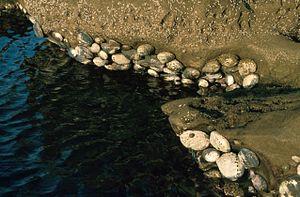
Le genre Haliotis, du grec ἅλιος « marin » et οὖς, ὠτός « oreille », regroupe de nombreuses espèces de mollusques marins à coquille unique, qu'on trouve dans les eaux peu profondes du littoral. Ils vivent dans les eaux froides à tempérées et subtropicales des hémisphères Nord et Sud. On les nomme habituellement ormeaux ou oreilles de mer. Abalone est un anglicisme.